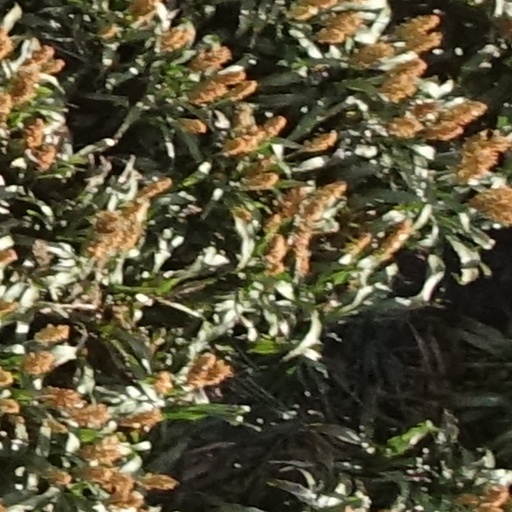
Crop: sorghum